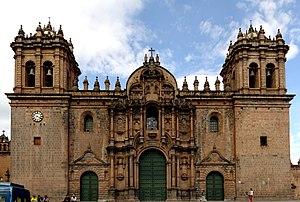
Cathédrale de Cusco, Pérou
La cathédrale Notre-Dame-de-l'Assomption est l'un des principaux sanctuaires catholiques de la ville de Cuzco, capitale historique du Pérou, dans la région homonyme.